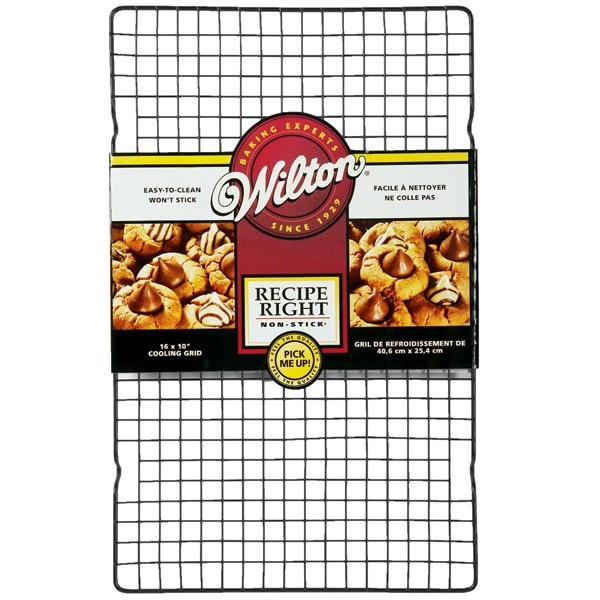
Wilton Non Stick Cooling Grid
Wilton Recipe Right Non-Stick 16x10in. Cooling Grid
Brand: Not specified
Category: Home & Garden > Kitchen & Dining > Kitchen Tools & Utensils > Cooling Racks